Flash (photography)

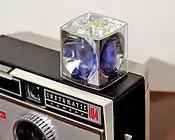
Flashcube fitted to a Kodak Instamatic camera, showing both unused (left) and used (right) bulbs

In 1965 Eastman Kodak of Rochester, New York replaced the individual flashbulb technology used on early Instamatic cameras with the "Flashcube" developed by Sylvania Electric Products.